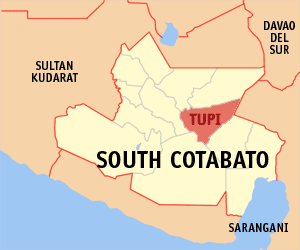
Tupi est une localité de la province de Cotabato du Sud, aux Philippines. En 2015, elle compte 69 976 habitants.